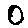
Label: 0